Benjamin Tod

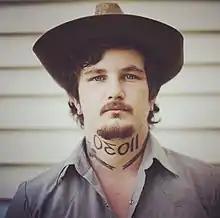

Benjamin Tod Flippo is an American singer-songwriter. He is lead singer and guitarist for the Lost Dog Street Band with his wife Ashley Mae (vocals, fiddle) and Jeff Loops (bass). The band has released several albums through crowdfunding platforms, with their album "Weight of a Trigger" reaching number five on the "Billboard" Bluegrass Albums chart in 2019.